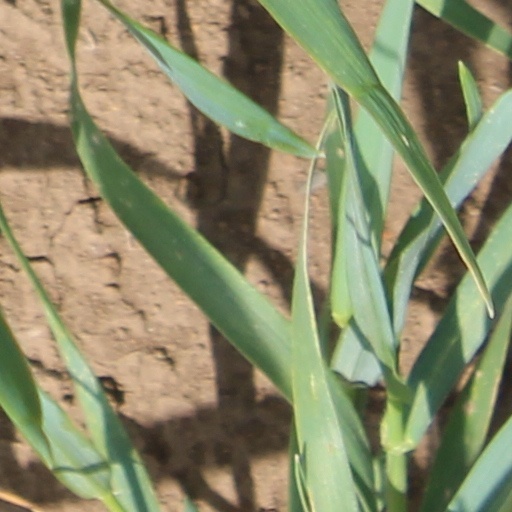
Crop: wheat